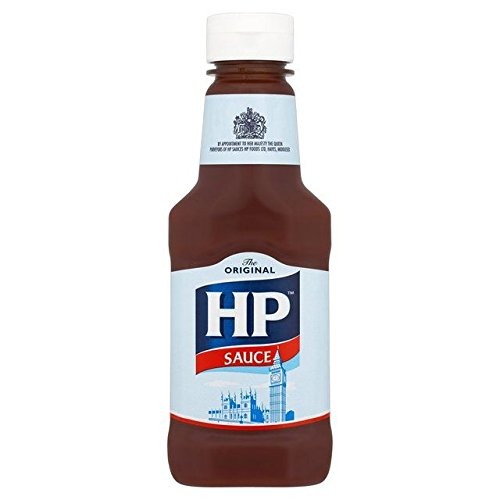
Item Name: HP Brown Sauce Handy Pack - 285g
Product Description: HP Sauce, the original brown sauce which since 1899 has set the standard for quality. Everyone's favourite, this legendary and uniquely distinctive taste sensation is the result of our dedication to sourcing the highest quality ingredients and using a closely guarded secret recipe. Everything goes well with HP Sauce. It's great on your favourite foods including sausages, bacon sandwiches and chips. Why not try on snacks like jacket potatoes or baked beans. HP sauce: The Original and The Best! Spice up your cooking by adding a dollop of HP sauce to your favourite recipes.HP sauce: The Original and The Best! Great on your favourite foods including sausages and bacon sandwiches.
Value: 0.0353
Unit: Ounce

Price: 13.1